Lake Jackson Mounds Archaeological State Park

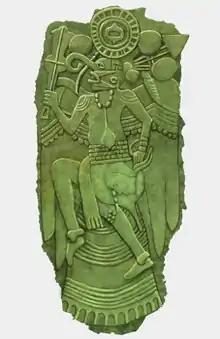
S.E.C.C. falcon dancer copper plate found in Mound 3

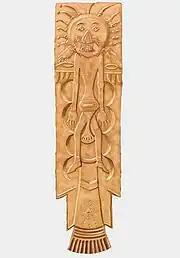
The "Elder Birdman" plate found in Mound 3

Artifacts found at the Lake Jackson site include plain and repoussé copper plates, copper headdress badges, engraved shell gorgets, pearl beads, copper axes, and stone and ceramic pipes. Many of these pieces had motifs representative of the Southeastern Ceremonial Complex or SECC. Similar artifacts have been found at the Spiro site in Oklahoma, the Moundville site in Alabama and Etowah Mounds in northwestern Georgia. Stylistic analysis has shown that of the three, Lake Jackson had the closest ties with Etowah. The burials found in Mound 3 were ranked into 3 levels: the elite who were buried with the most-elaborate copper items, pearl beads and shark-teeth-adorned clothing, the middle rank who were interred with stone axes or shell/bead necklaces, and the low-ranked who did not have any high-status grave goods. The iconography of the items also slowly changes with time, growing more complex and numerous and thought by archaeologists to be evidence of influences from other elite polities and the development of a full-fledged local warrior class. At least ten of the burials unearthed at the mound were of "elite war leaders". The most elaborate embossed copper plate found in Mound C greatly resembles the two Rogan plates found in Mound C at the Etowah Site. The three plates are in the Classic Braden style associated with Cahokia, and it is generally thought that the plates were manufactured there before ending up at sites in the Southeast. The Lake Jackson plate depicts a winged dancing figure holding a ceremonial mace in one hand and a severed head in the other. The figure wears an elaborate headdress with an ogee symbol and a bi-lobed arrow motif. Actual copper ogee plates used as headdress were found in burials at Etowah. These motifs are also found on sculptures and shell engravings from the Spiro site, such as the ogee headdress-wearing "Resting Warrior or Big Boy statue". The ogee is usually associated with underworld figures. The figure also appears to be wearing a long-nosed god maskette (an object thought to be associated with ritual adoption and also worn as ear-rings by the Resting Warrior) and clothing which are all motifs associated with the falcon dancer/warrior/chunkey player including the columnella pendant, large shell beads, bellows apron (scalp motif), and the long-waist sash. This plate was one of 14 recovered from the mound, along with 11 copper axes, many copper headdress ornaments, a few polished-stone celts, marine-shell drinking cups of the type historically used for the black drink ritual, and pottery vessels and a few non-local materials such as mica, graphite pigment, red ocher and stone discoidals. All of the copper pieces came to Lake Jackson by way of the Etowah site which shows that the two sites had a long-running relationship, trading their specific local prestige products to each other. The Etowahans prized the whelk shells from the Gulf Coast for the making of shell gorgets and ritual drinking cups and the Lake Jackson elites valued the prestigious Etowah plates and other copper objects. This monopoly on the shell trade by the Etowahans lasted until the fall of the chiefdom in about 1375, after which the elite status goods used in burials in Mound 3 come from other locations, mostly the northern Georgia and eastern Tennessee area.